Gureliai

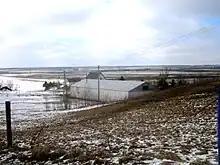

The Köppen Climate Classification subtype for this climate is "Dfb" (Warm Summer Continental Climate).